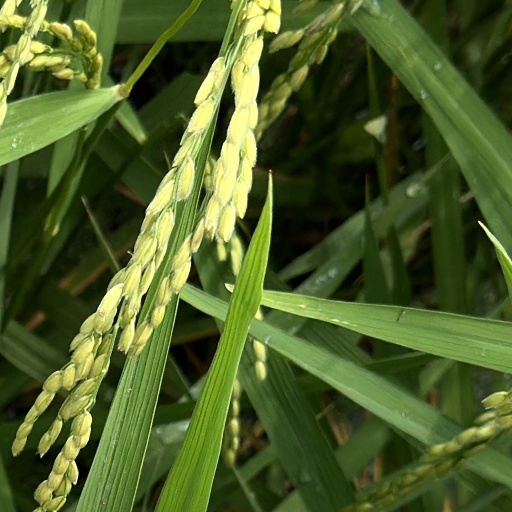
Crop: rice